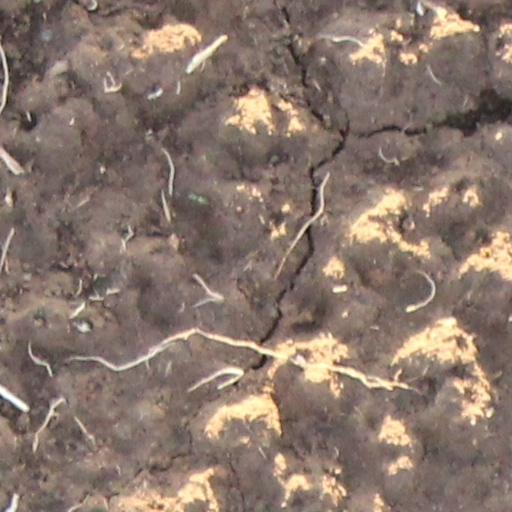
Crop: wheat